American Indian Movement

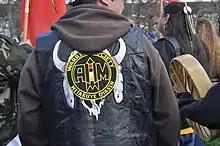
A participant at the raising of the John T. Williams Memorial Totem Pole in Seattle wears the AIM colors on their jacket, February 26, 2012

The Longest Walk (1978) was an AIM-led spiritual walk across the country to support tribal sovereignty and bring attention to a series of proposed federal bills that AIM asserted would abrogate Indian Treaties, threaten land and water rights and cut off social services. The purpose of this walk was to educate people about the government's continuing threat to tribal sovereignty; it rallied thousands representing many Indian nations throughout the United States and Canada. Traditional spiritual leaders from many tribes participated, leading traditional ceremonies. Non-Indian supporters included the American boxer Muhammad Ali, U.S. Senator Ted Kennedy, and the actor Marlon Brando. International spiritual leaders like Nichidatsu Fujii also took part in the Walk.